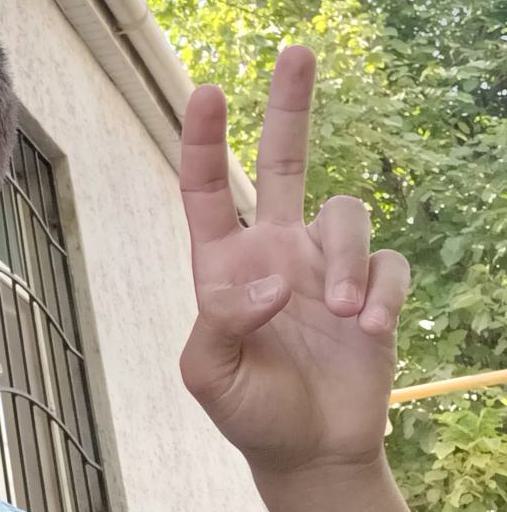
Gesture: peace